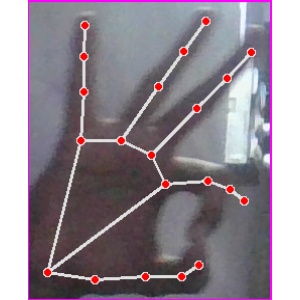
अक्षर: ण